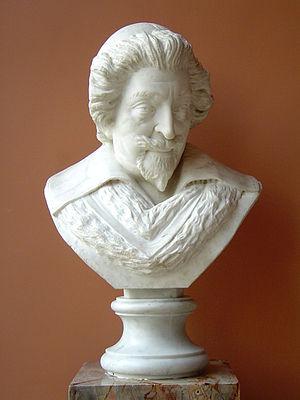
Pierre II Biard dit aussi Pierre Biard le jeune, est un sculpteur et architecte français du XVIIᵉ siècle.
Le couvent des Minimes de la place Royale était un couvent parisien, fondé en 1610 par l'ordre religieux des Minimes. Ce couvent était installé au nord de la place Royale dans le quartier du Marais. Il reste aujourd'hui un vestige de l'église du couvent, au 12, rue des Minimes.